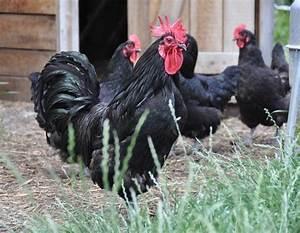
chicken